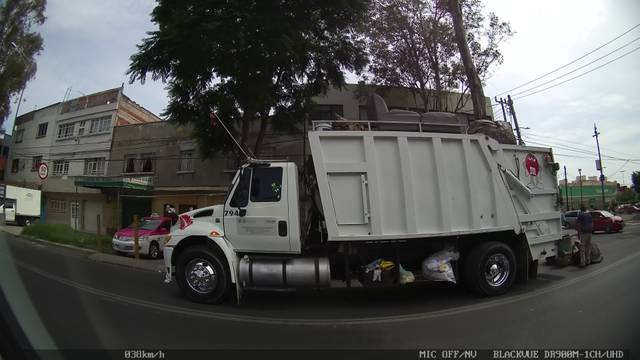
Region: Mexico
Coordinates: 19.451, -99.12